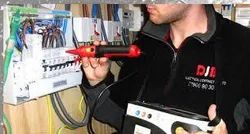
Label: HV_Electrical_Works